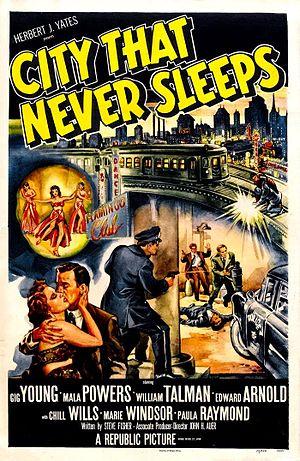
Traqué dans Chicago est un film américain réalisé par John H. Auer, sorti en 1953, avec Gig Young, Mala Powers, Edward Arnold et William Talman dans les rôles principaux.